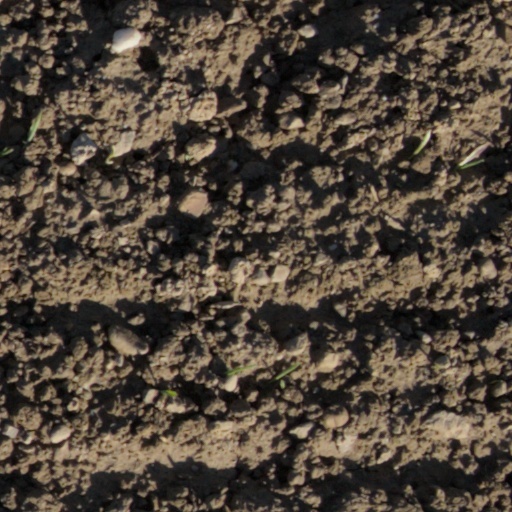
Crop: wheat